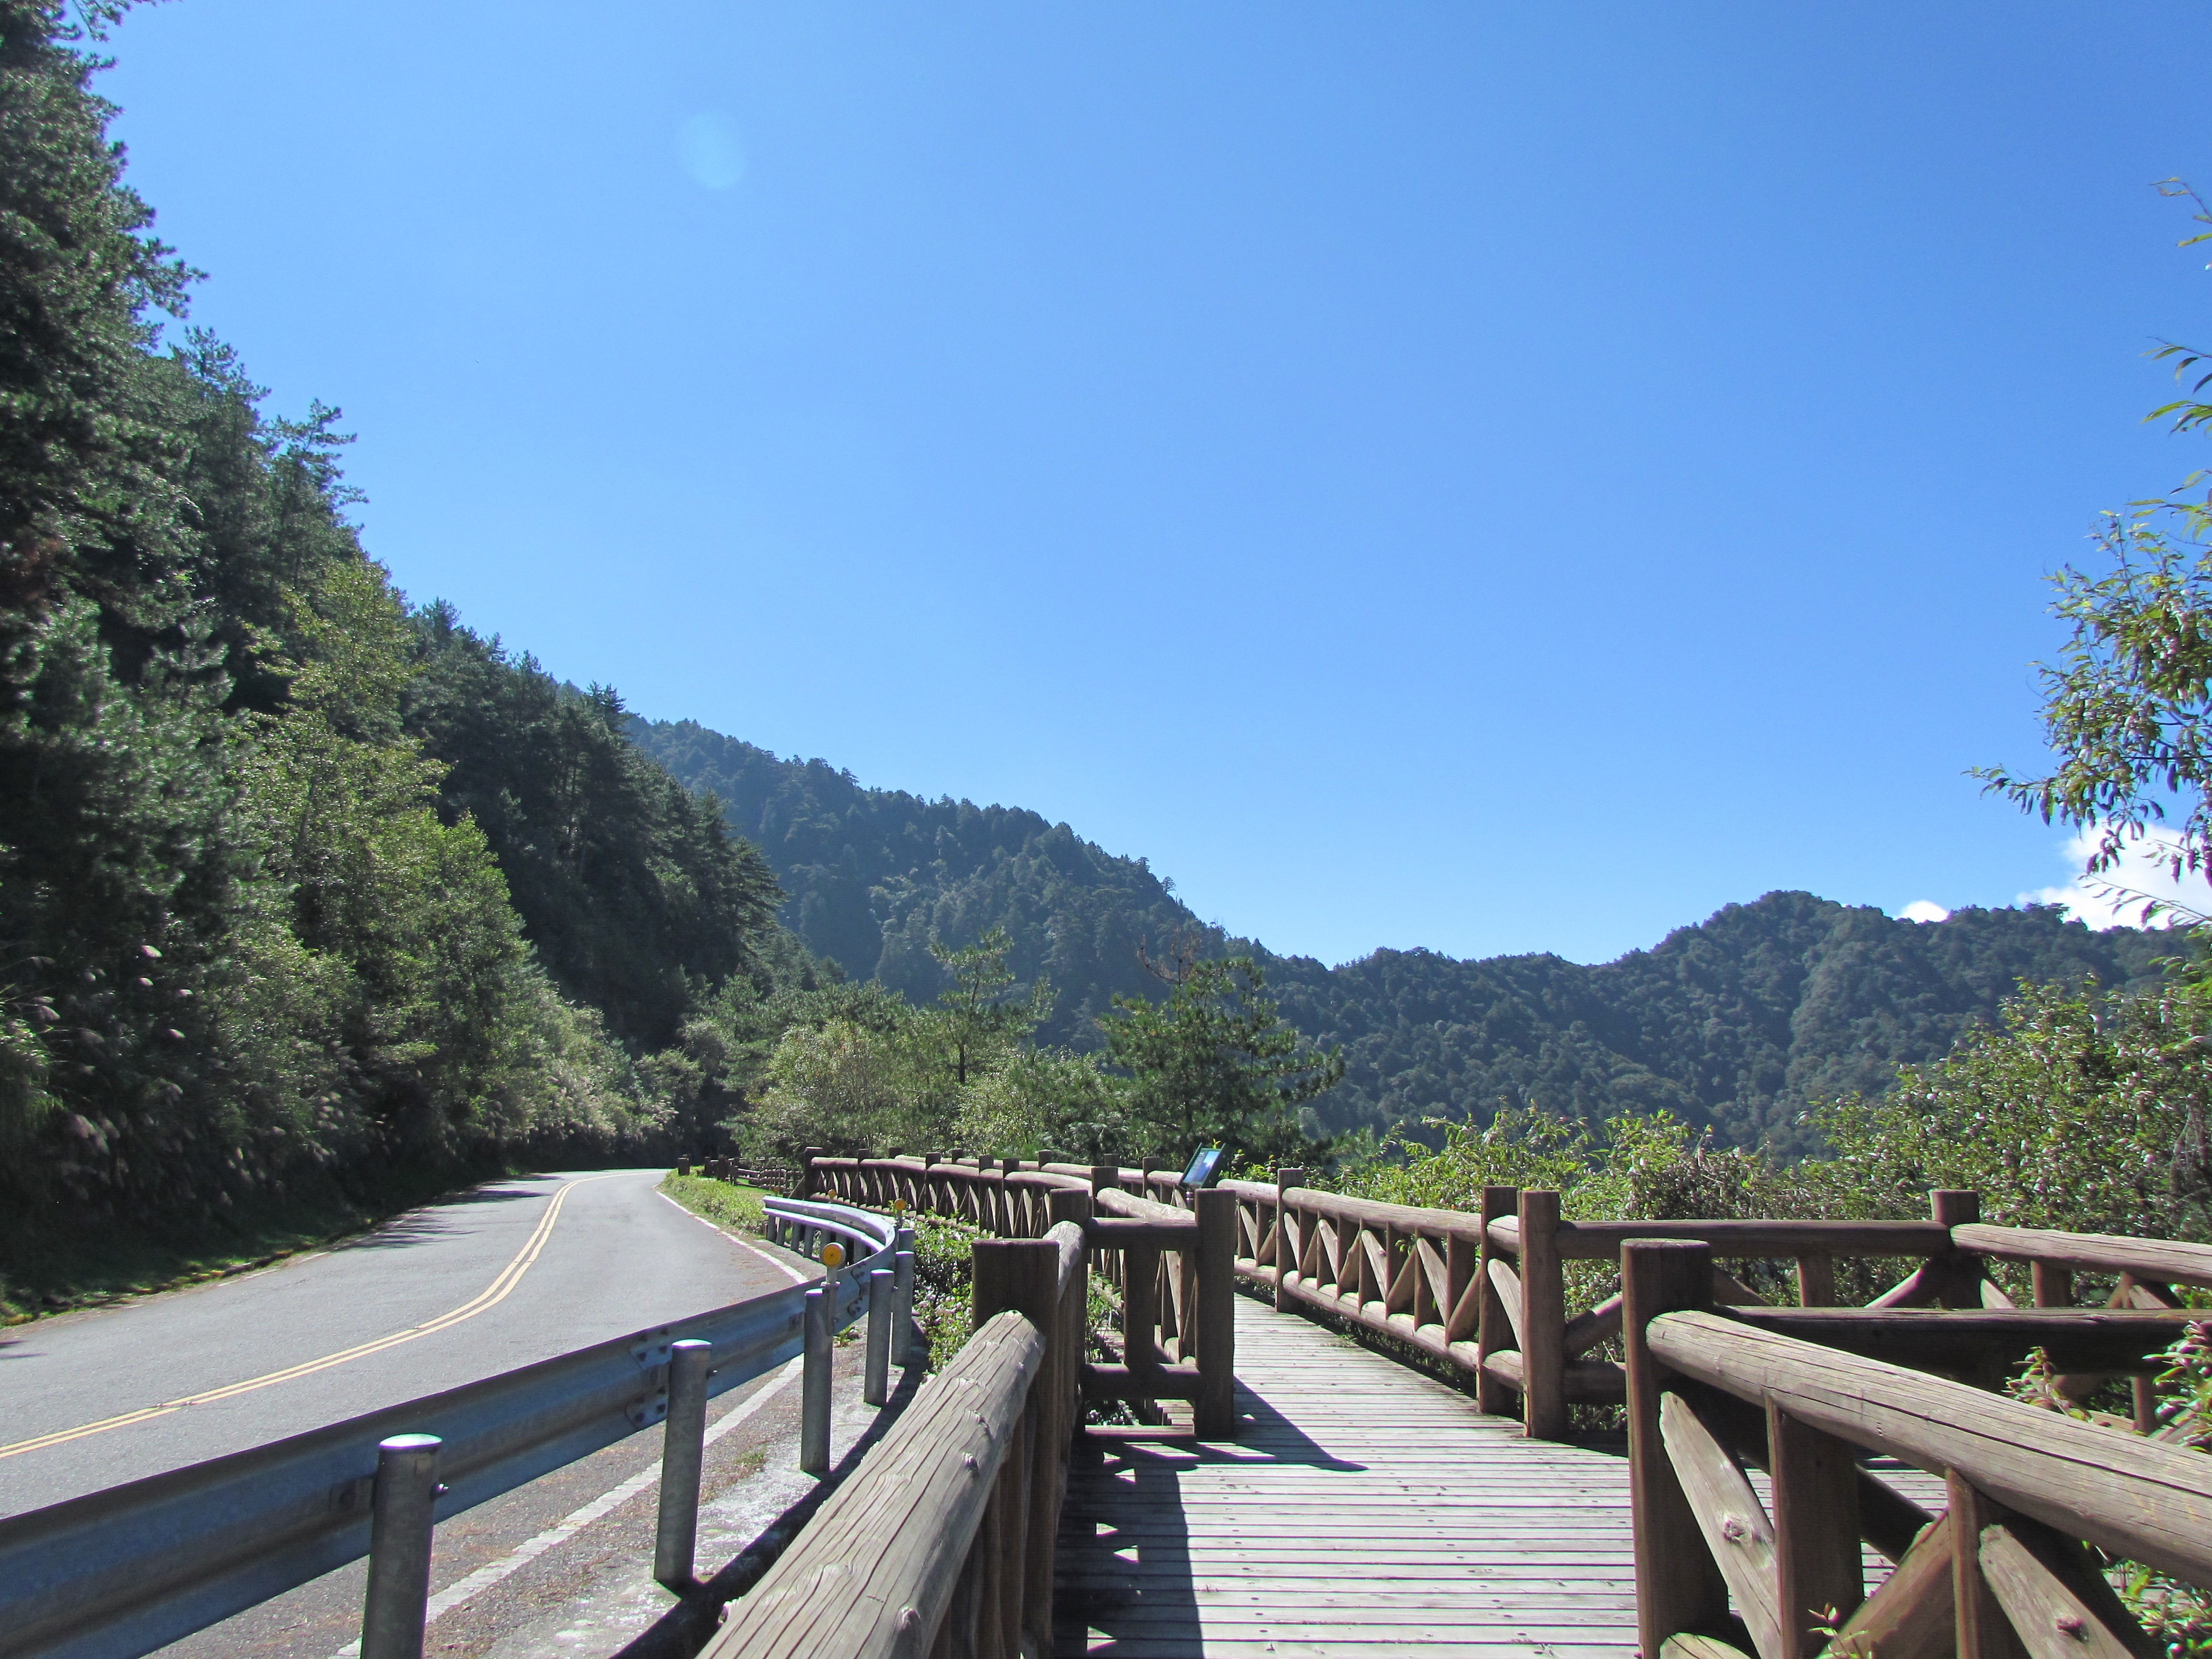
mountain, sunshine, bridge, morning, river, vacation, transport, natural, reservoir, waterway, alishan national park